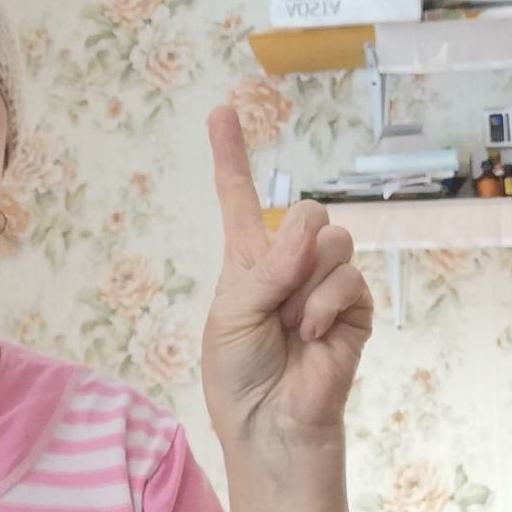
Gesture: one